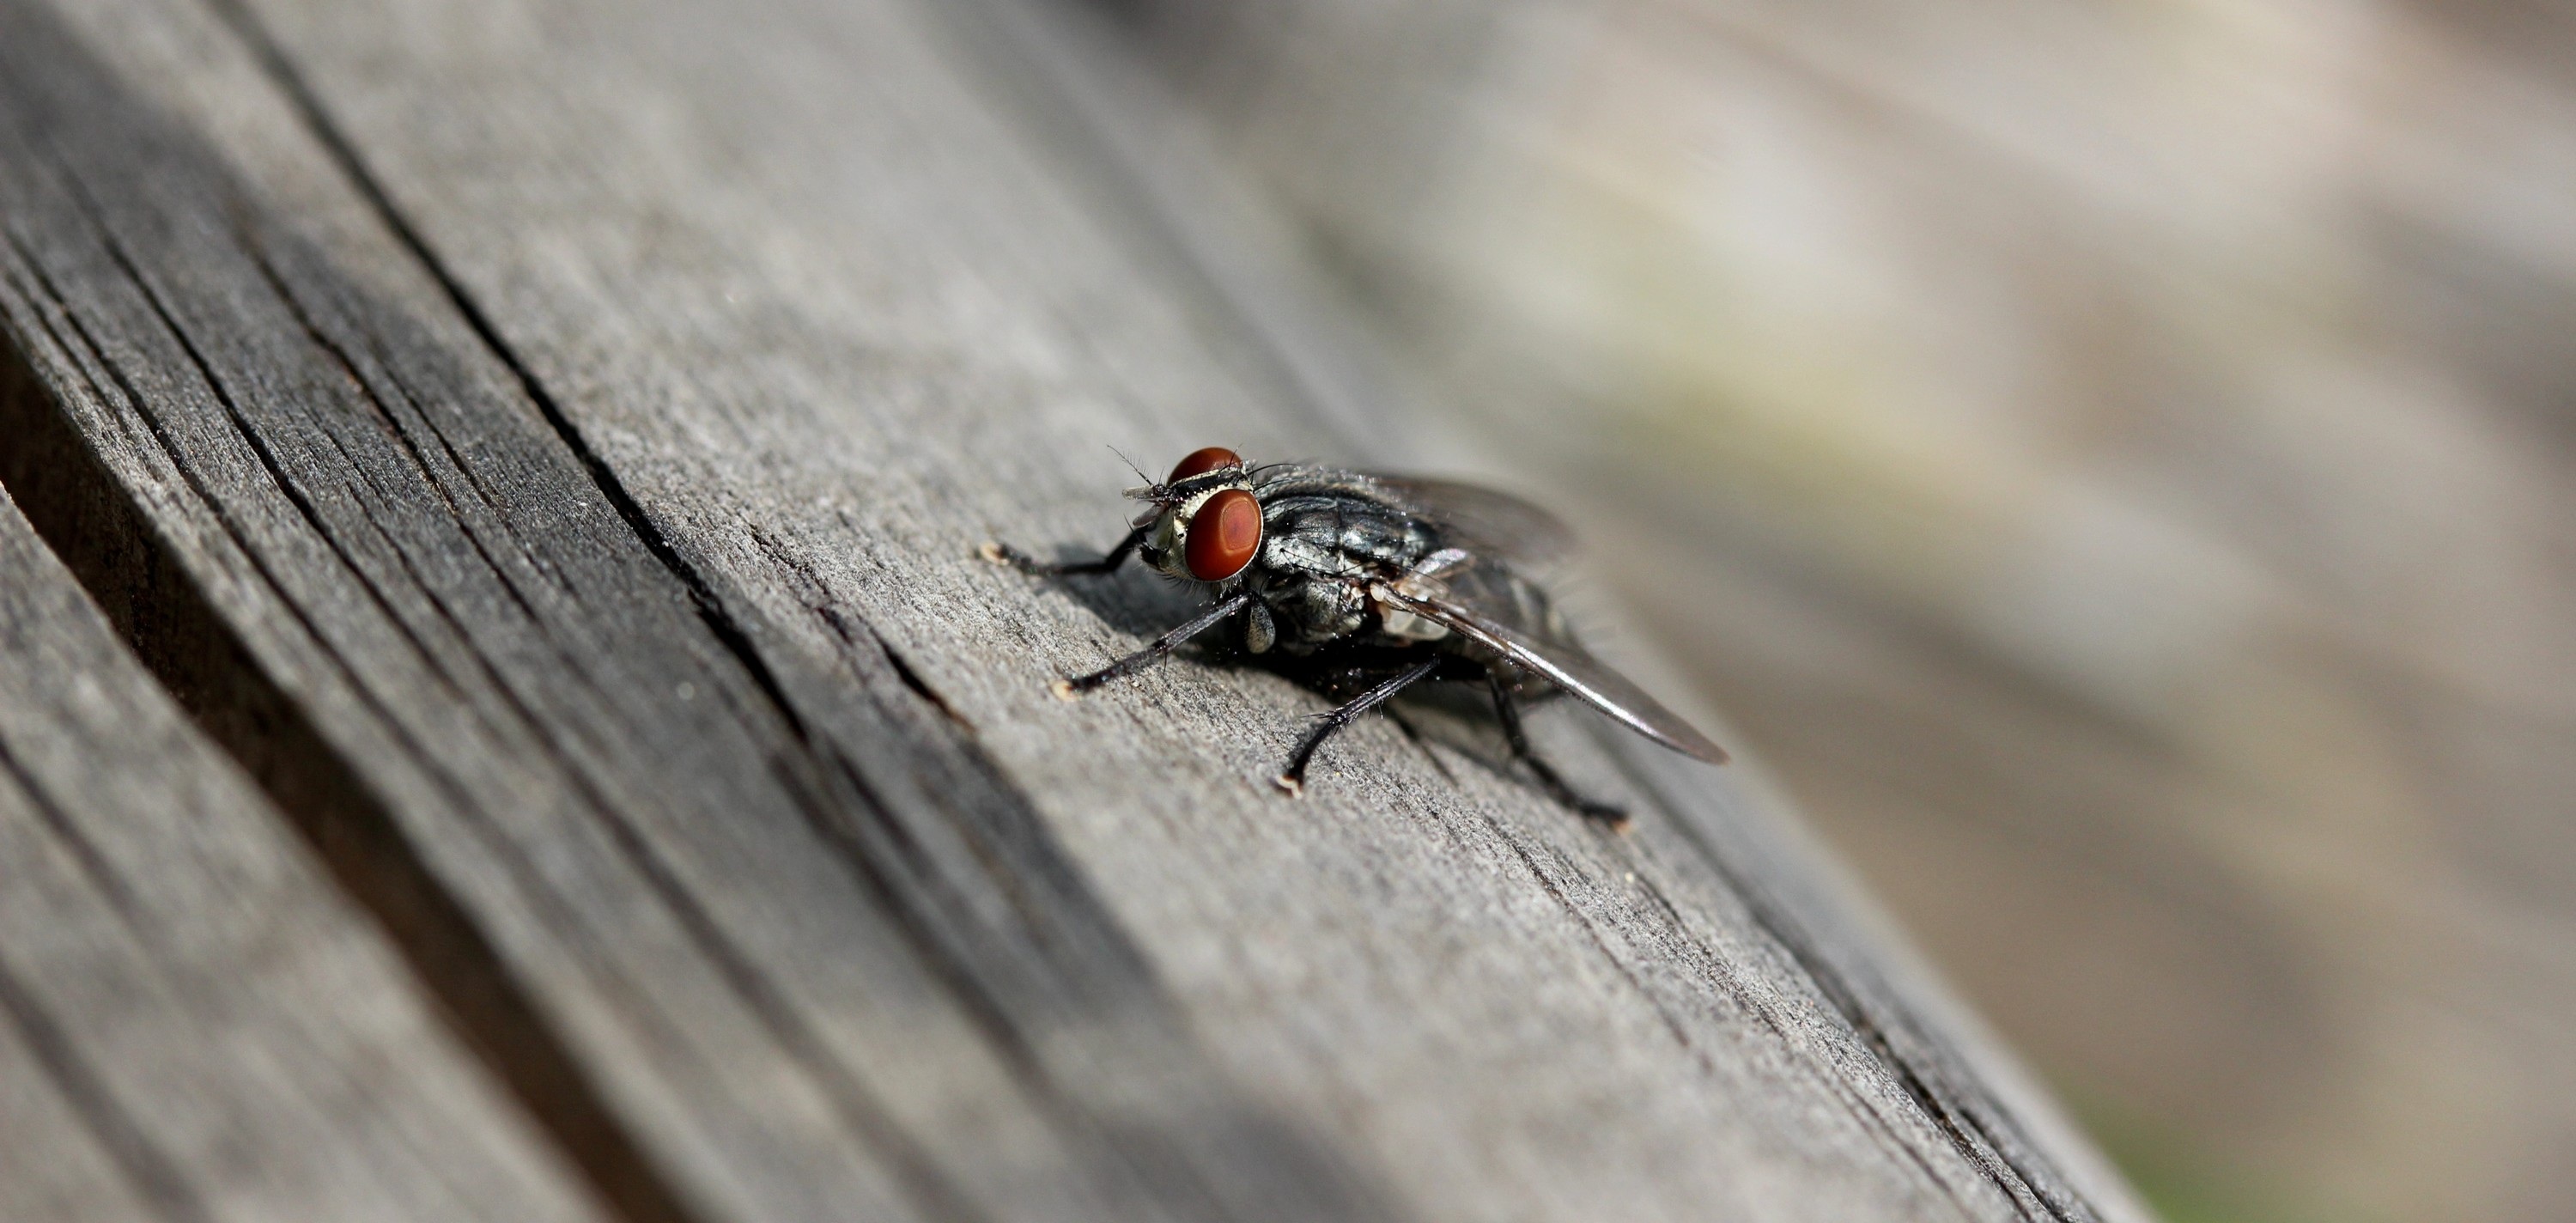
nature, wing, photography, fly, insect, macro, fauna, invertebrate, close up, pest, macro photography, arthropod, true bugs